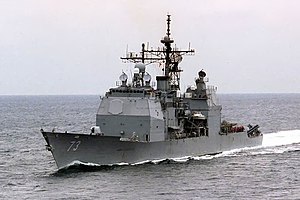
Ticonderoga-klassen
USS Port Royal (CG73) i den Persiske Golf
USS Port Royal (CG73) i den Persiske Golf
Krydserne af Ticonderoga-klassen er en del af US Navy og er den eneste krydserklasse i tjeneste i flåden. Skibene var oprindeligt planlagt som en destroyer-klasse. På grund af de forøgede kampevner som skyldes det dengang revolutionerende Aegis-system samt AN/SPY-1 radarsystemet, retfærdiggjorde en ændring af klassifikationen til krydser.